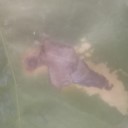
Label: Leaf_rust